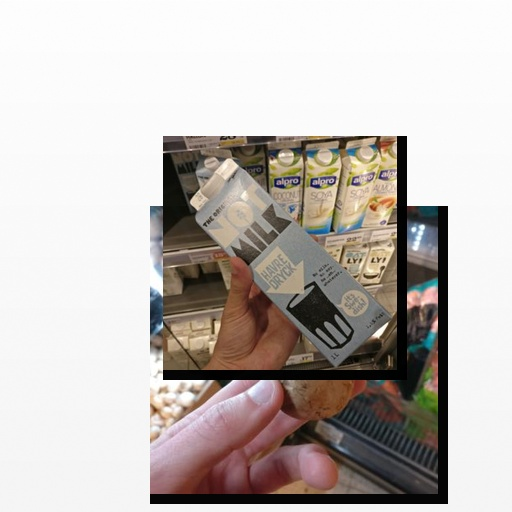
Food items: oat_milk, mushroom